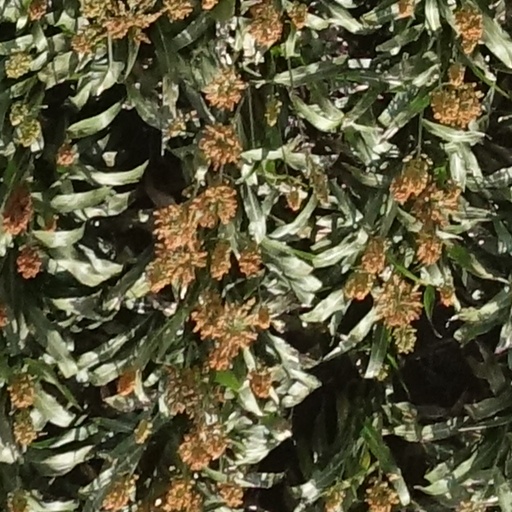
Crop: sorghum